Soteriology

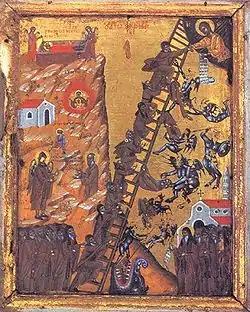
Eastern Orthodox icon of "The Ladder of Divine Ascent" (the steps toward "theosis" as described by John Climacus), showing Christian monks ascending and falling from the ladder to Jesus Christ. Currently preserved in the Monastery of Saint Catherine, Mount Sinai, Egypt.

Buddhism is devoted primarily to awakening or enlightenment ("bodhi"), "Nirvāṇa" ("blowing out"), and liberation ("vimokṣa") from all causes of suffering ("duḥkha") due to the existence of sentient beings in "saṃsāra" (the cycle of compulsory birth, death, and rebirth) through the threefold trainings (ethical conduct, meditative absorption, and wisdom). Classical Indian Buddhism emphasized the importance of the individual's self-cultivation (through numerous spiritual practices like keeping ethical precepts, Buddhist meditation, and worship) in the process of liberation from the defilements which keep us bound to the cycle of rebirth. According to the standard Buddhist scholastic understanding, liberation arises when the proper elements ("dhārmata") are cultivated and when the mind has been purified of its attachment to fetters and hindrances that produce unwholesome mental factors (various called defilements, poisons, or fluxes).